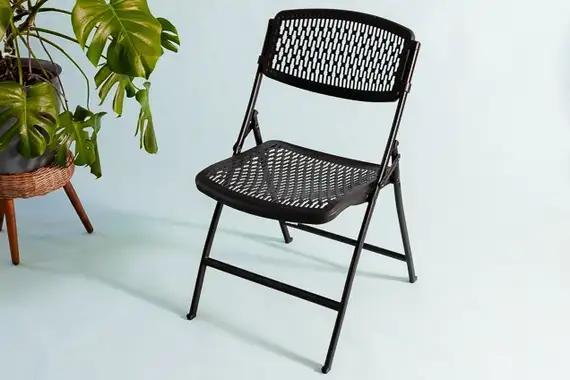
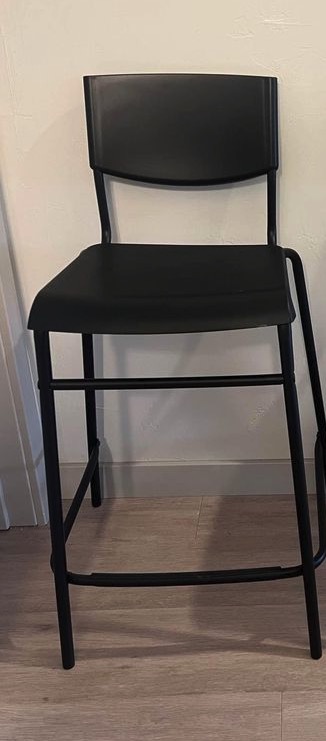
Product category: stool
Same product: no